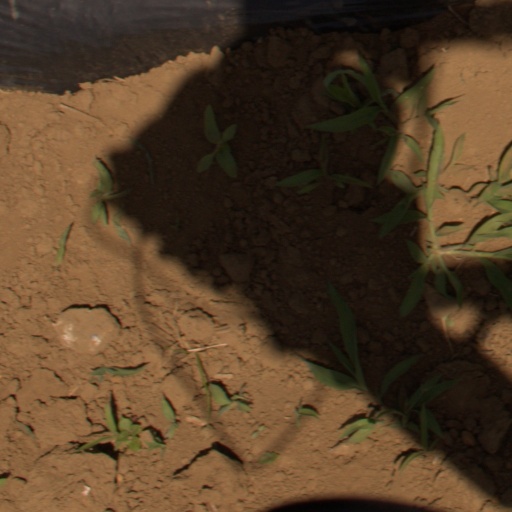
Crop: Jerusalem artichoke